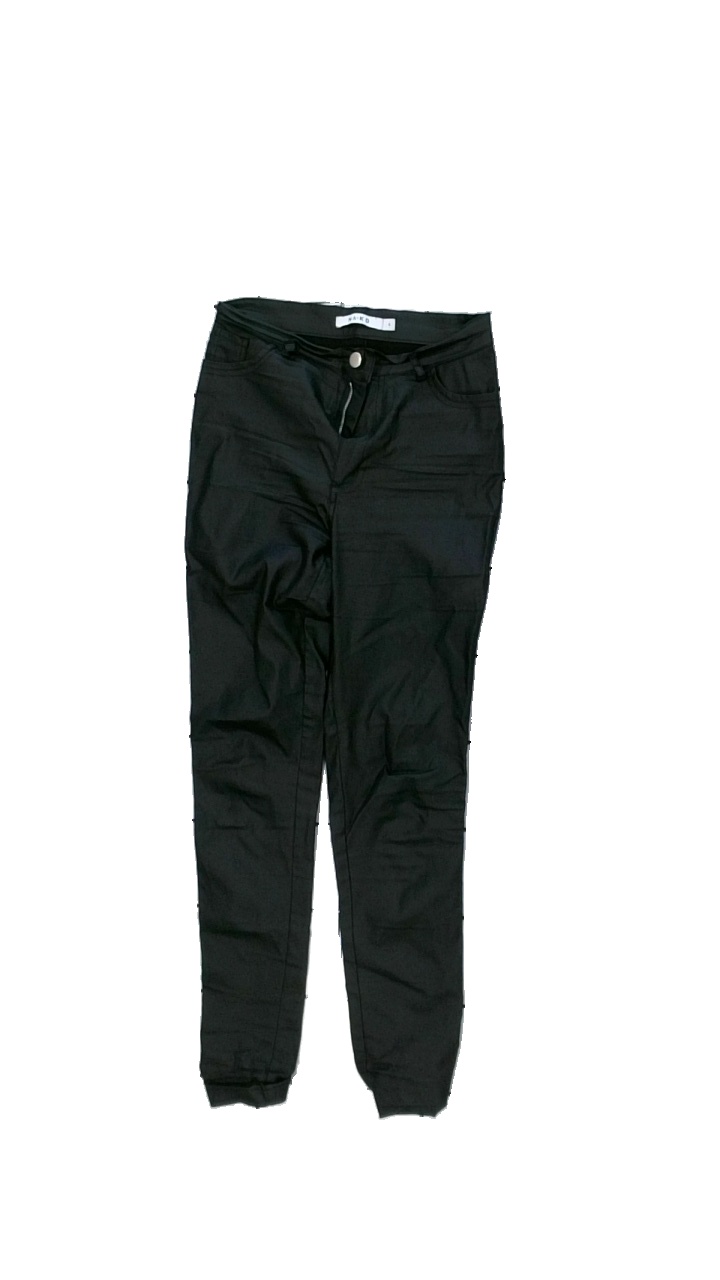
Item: Trousers (Ladies)
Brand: Na-kd
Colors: Black
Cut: None
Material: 70% viscose, 30% nylon
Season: All
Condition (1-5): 2
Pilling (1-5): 3
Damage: poor condition at the crotch
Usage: Export
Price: <50